Taratari

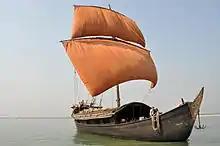
The "B613"

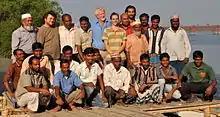
Team Taratari with trainees during FAO session

Taratari trains technicians in Bangladesh at the Regional Training Center. They provide them training in auto-mechanic, electrical, welding, and tailoring.